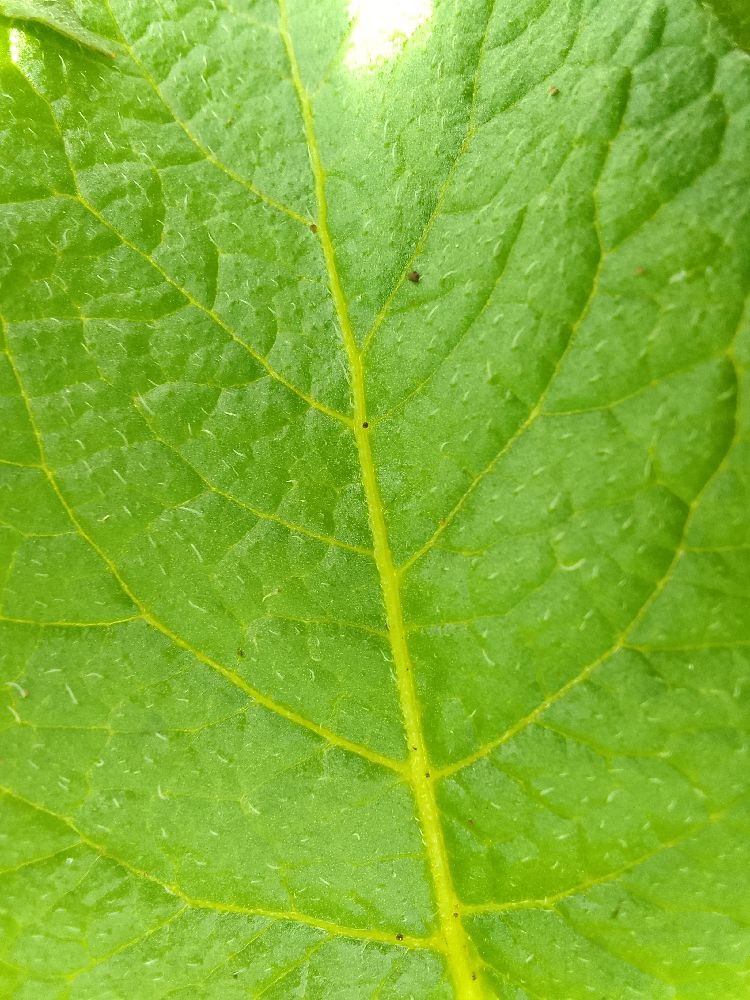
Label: Healthy